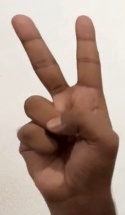
ASL sign: V